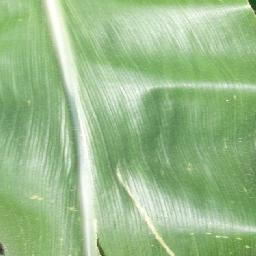
Label: Corn___healthy